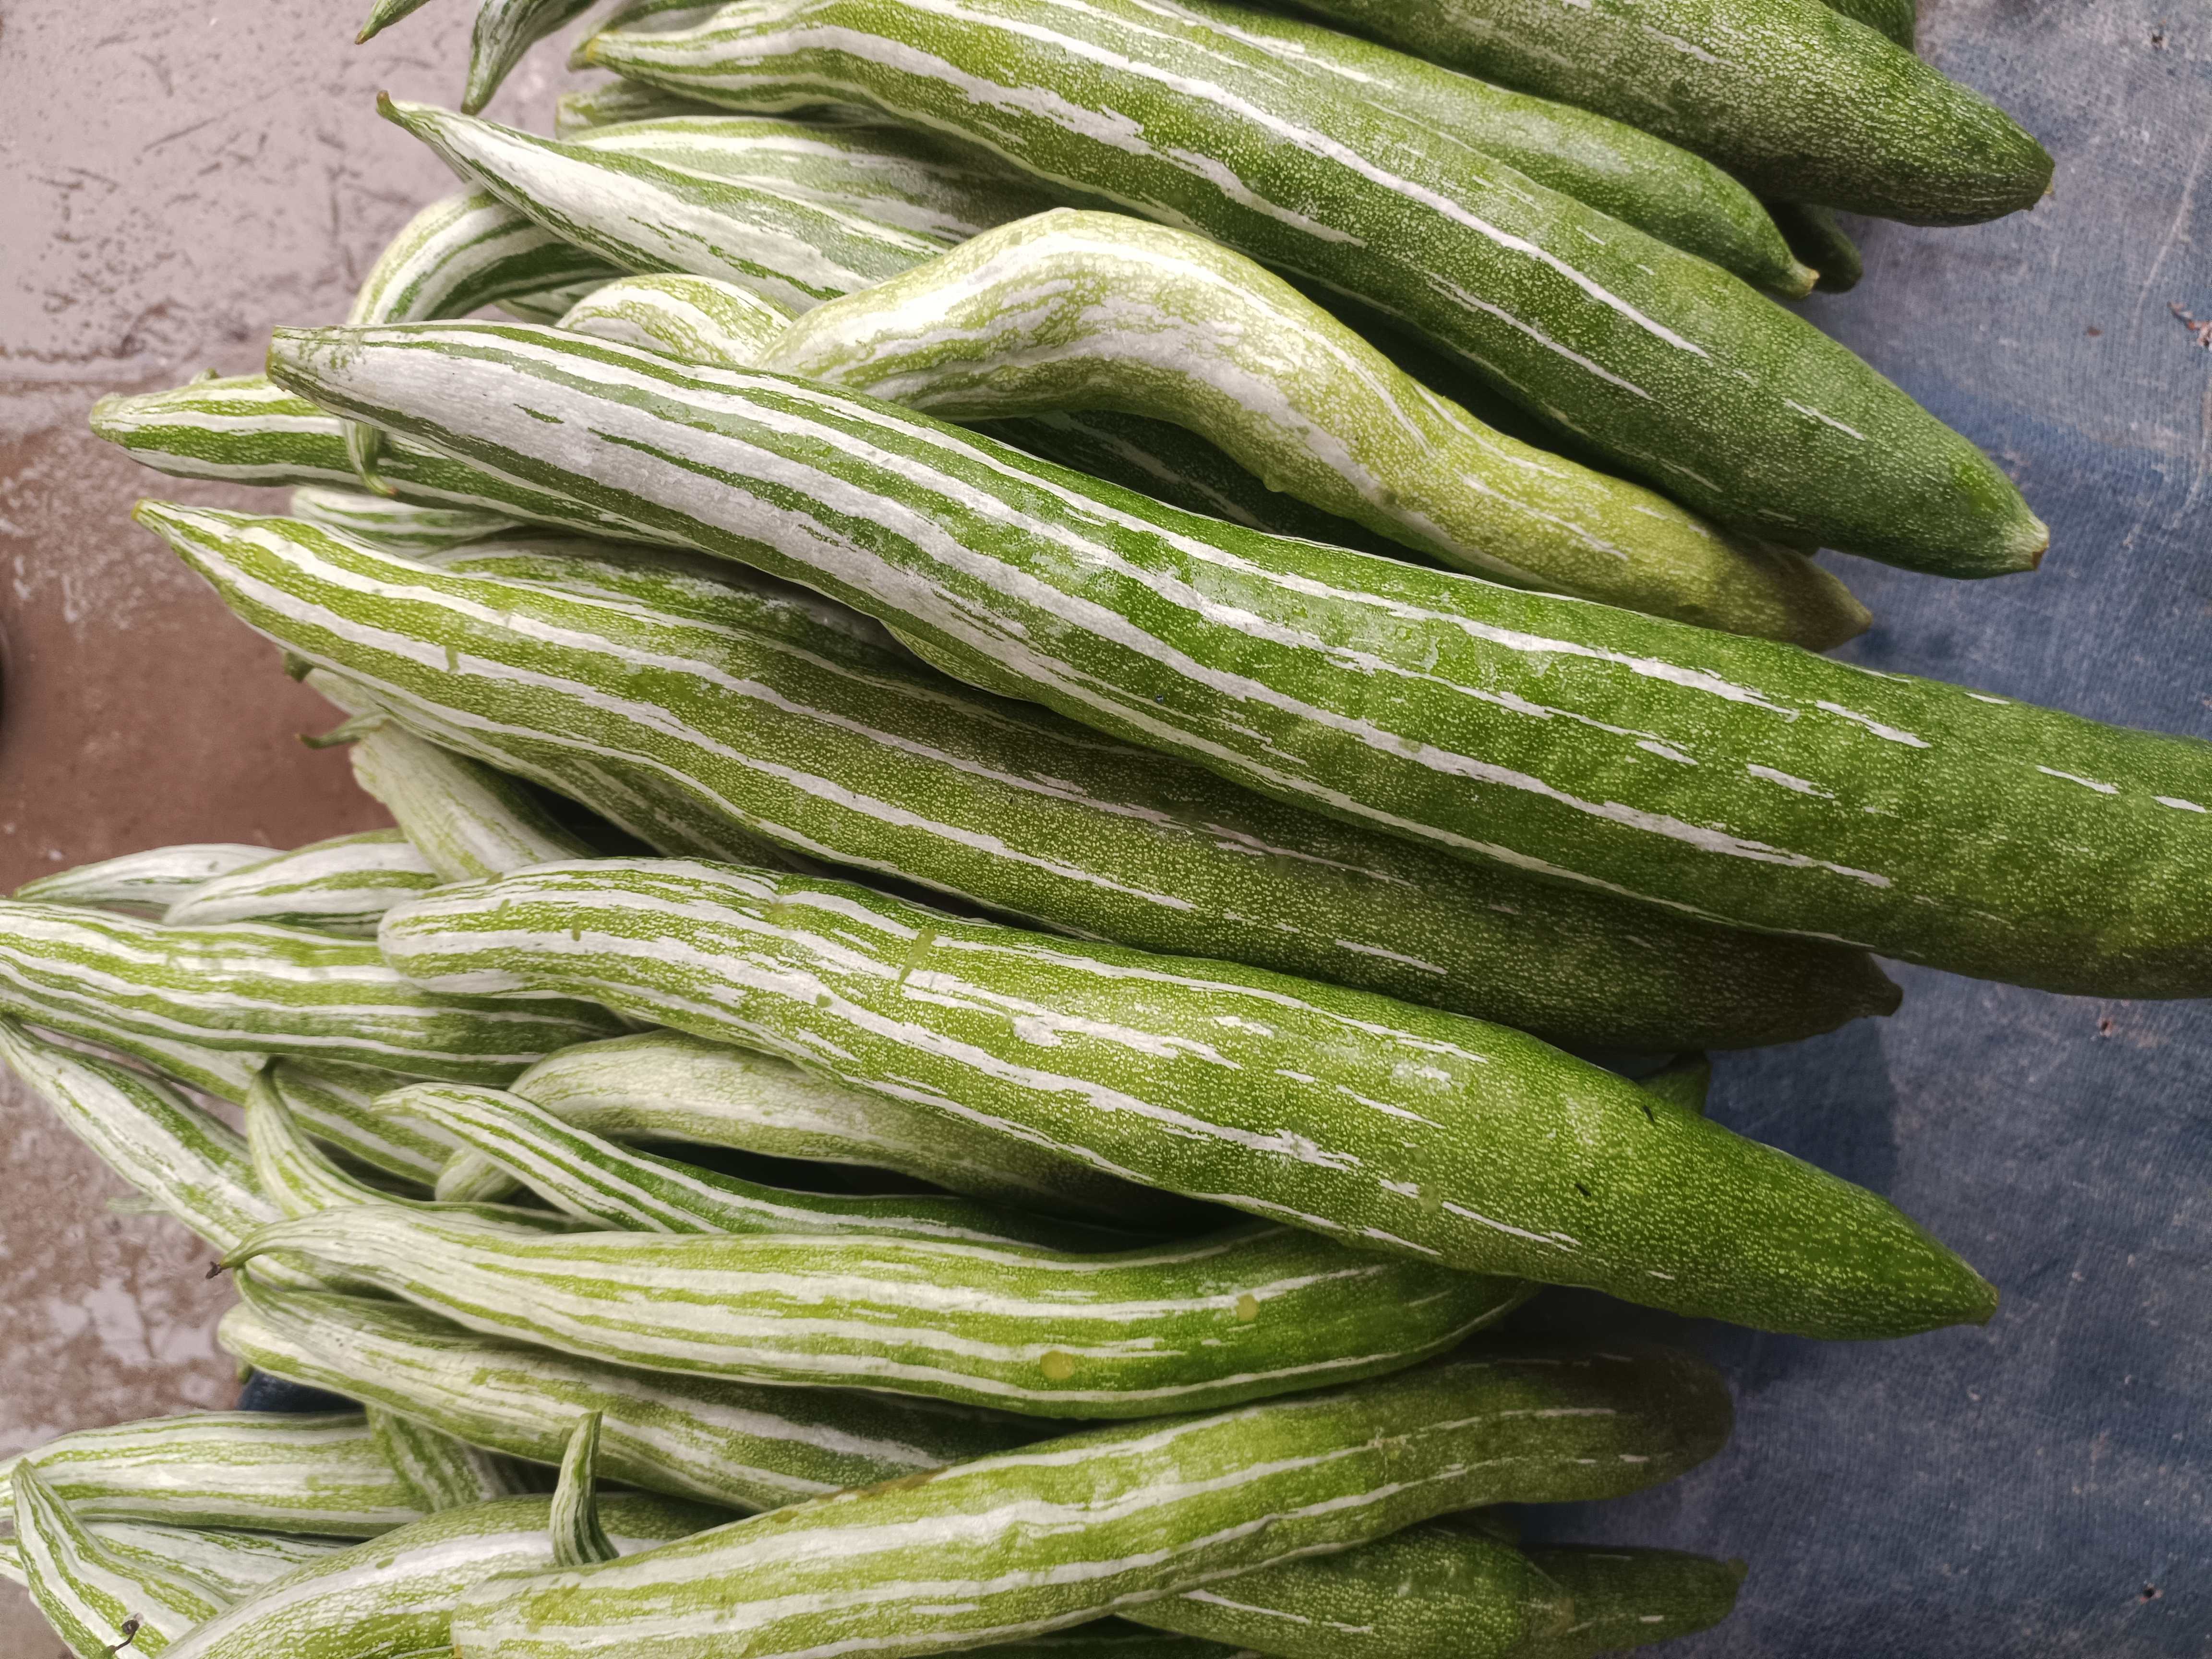
Label: Trichosanthes cucumerina